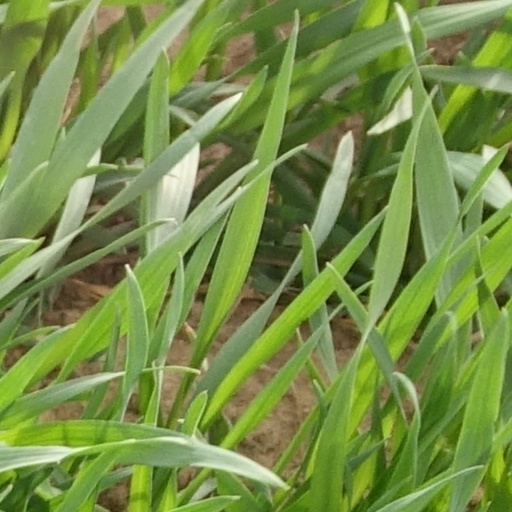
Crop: wheat